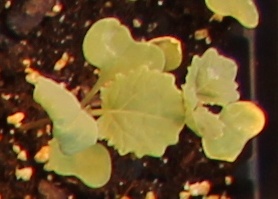
Label: Canola